Georg Christian, Prince of Lobkowicz

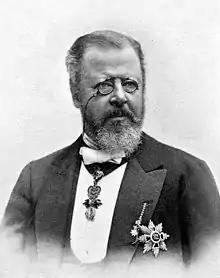
Georg Christian, Prince of Lobkowicz

Georg Christian, Prince of Lobkowicz (14 May 1835 – 22 December 1908) was a Austro-Bohemian noble and politician. He was member of the old Bohemian aristocratic Lobkowicz family and an influential politician of late 19th century Bohemia and Austria-Hungary. He was a Prince ("Fürst") of Lobkowicz.